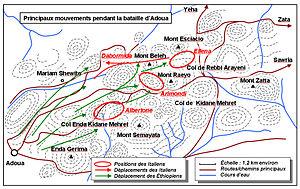
Principaux mouvements de troupes pendant la bataille d'Adoua
La bataille d'Adoua se déroule près du village d'Adoua, au cœur de la région du Tigré, dans le nord de l’Éthiopie, le 1ᵉʳ mars 1896. Elle oppose les forces de l'Empire éthiopien du negusse negest Menelik II à celles du royaume d’Italie dirigées par le colonel Baratieri. Elle conclut, par la victoire des Éthiopiens, la première guerre italo-éthiopienne et clôt une fin de XIXᵉ siècle marquée par diverses tentatives de pénétration en Éthiopie menées par plusieurs puissances.